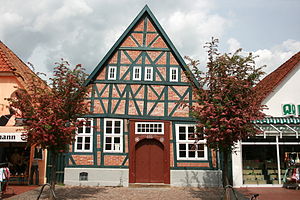
Rotenburg (Wümme) / Geografi
Rotenburg an der Wümme er en by med knap 21.000 indbyggere i Landkreis Rotenburg (Wümme), som den er administrationsby i. Den ligger ved floden Wümme i trekanten mellem Bremen, Hannover und Hamburg, i den nordlige del af den tyske delstat Niedersachsen.